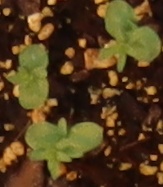
Label: Flax